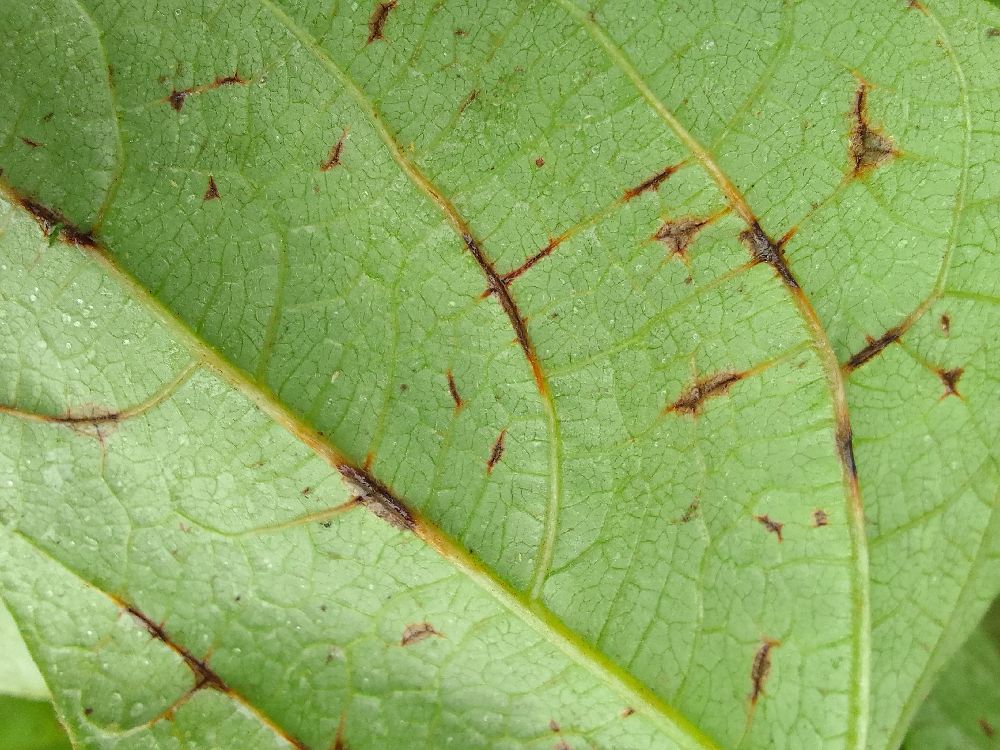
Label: anthracnose